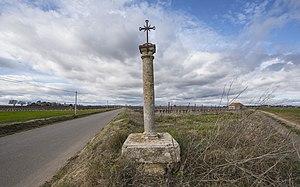
Saint-Thibéry, en occitan Sant Tibèri, est une commune française située dans le département de l'Hérault, en région Occitanie.